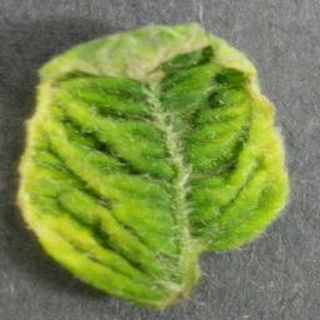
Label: tomato_yellow_leaf_curl_virus